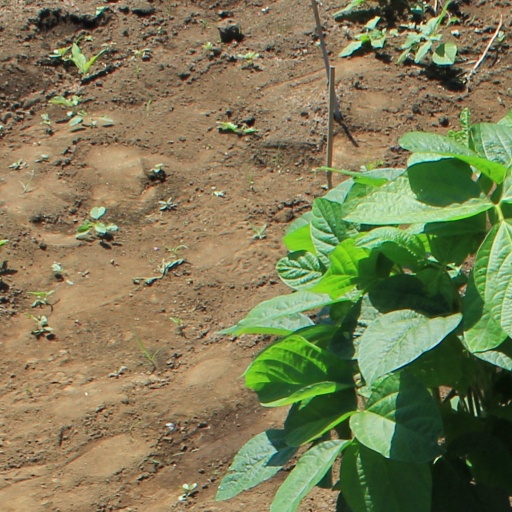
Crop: soybean